Battle of Güepí

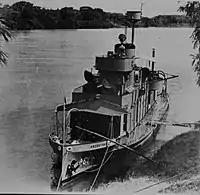
Colombian ship ARC "Cartagena" after the landing at Gueppi.

The events prior to the combat began at two in the morning on March 26, 1933, when the ships "Cartagena"' and "Santa Marta" of the "Putumayo" Detachment of the Colombian Navy landed two contingents of the Colombian Army on both flanks of Güepí in order to surround the fort where the Peruvian Army was located. Around 9 in the morning of the same day the Colombian Air Force began the attack, supported by artillery fire from nearby Chavaco Island and from the gunboats "Cartagena" and "Santa Marta", such that by 9:50 the Colombian company that was advancing from the east occupied the "Bolognesi" entrenchment, when the Peruvian lieutenant Sillau abandoned it before his imminent fall.